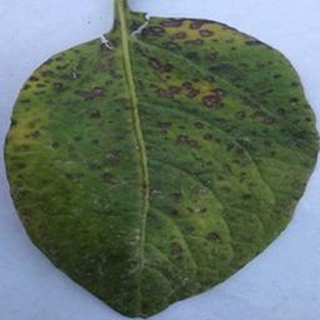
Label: potato_early_blight